140th Operations Group

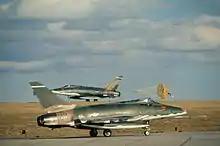
120th TFS F-100D "Super Sabre"s, 1973

Upon return to Colorado state control, the 140th was re-equipped with Lockheed F-80C Shooting Star jets. In 1955 the group's gaining command changed to Air Defense Command and it became the 140th Fighter-Interceptor Group, then the 140th Fighter Group (Air Defense). It converted to North American F-86 Sabres in 1958 and to F-86Ls armed with Mighty Mouse rockets and equipped with airborne intercept radar and data link for interception control through the Semi-Automatic Ground Environment system in 1960. The 140th was returned to Tactical Air Command in January 1961 and re-equipped with the North American F-100 Super Sabre supersonic tactical fighter.